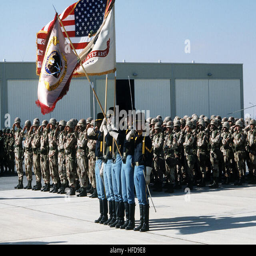
the color guard dips the colors to monarch